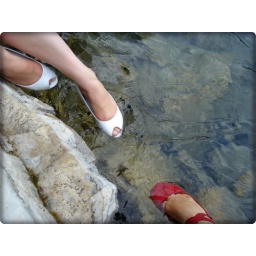
Pamela and I putting our shoes in the water...I loved those white flats, they were so cute!